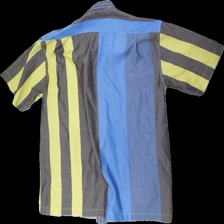
View: back
Type: Shirt
Category: Men
Brand: Not in the list
Brand text on label: Alain delon
Colors: Multicolor, Blue, Yellow, Brown
Material: 100% cotton
Pattern: Striped
Cut: None
Size: L
Season: All
Trend: 90s
Price range: 50-100
Recommended usage: Reuse